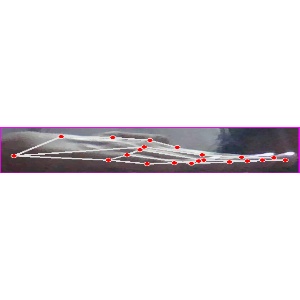
अक्षर: ज